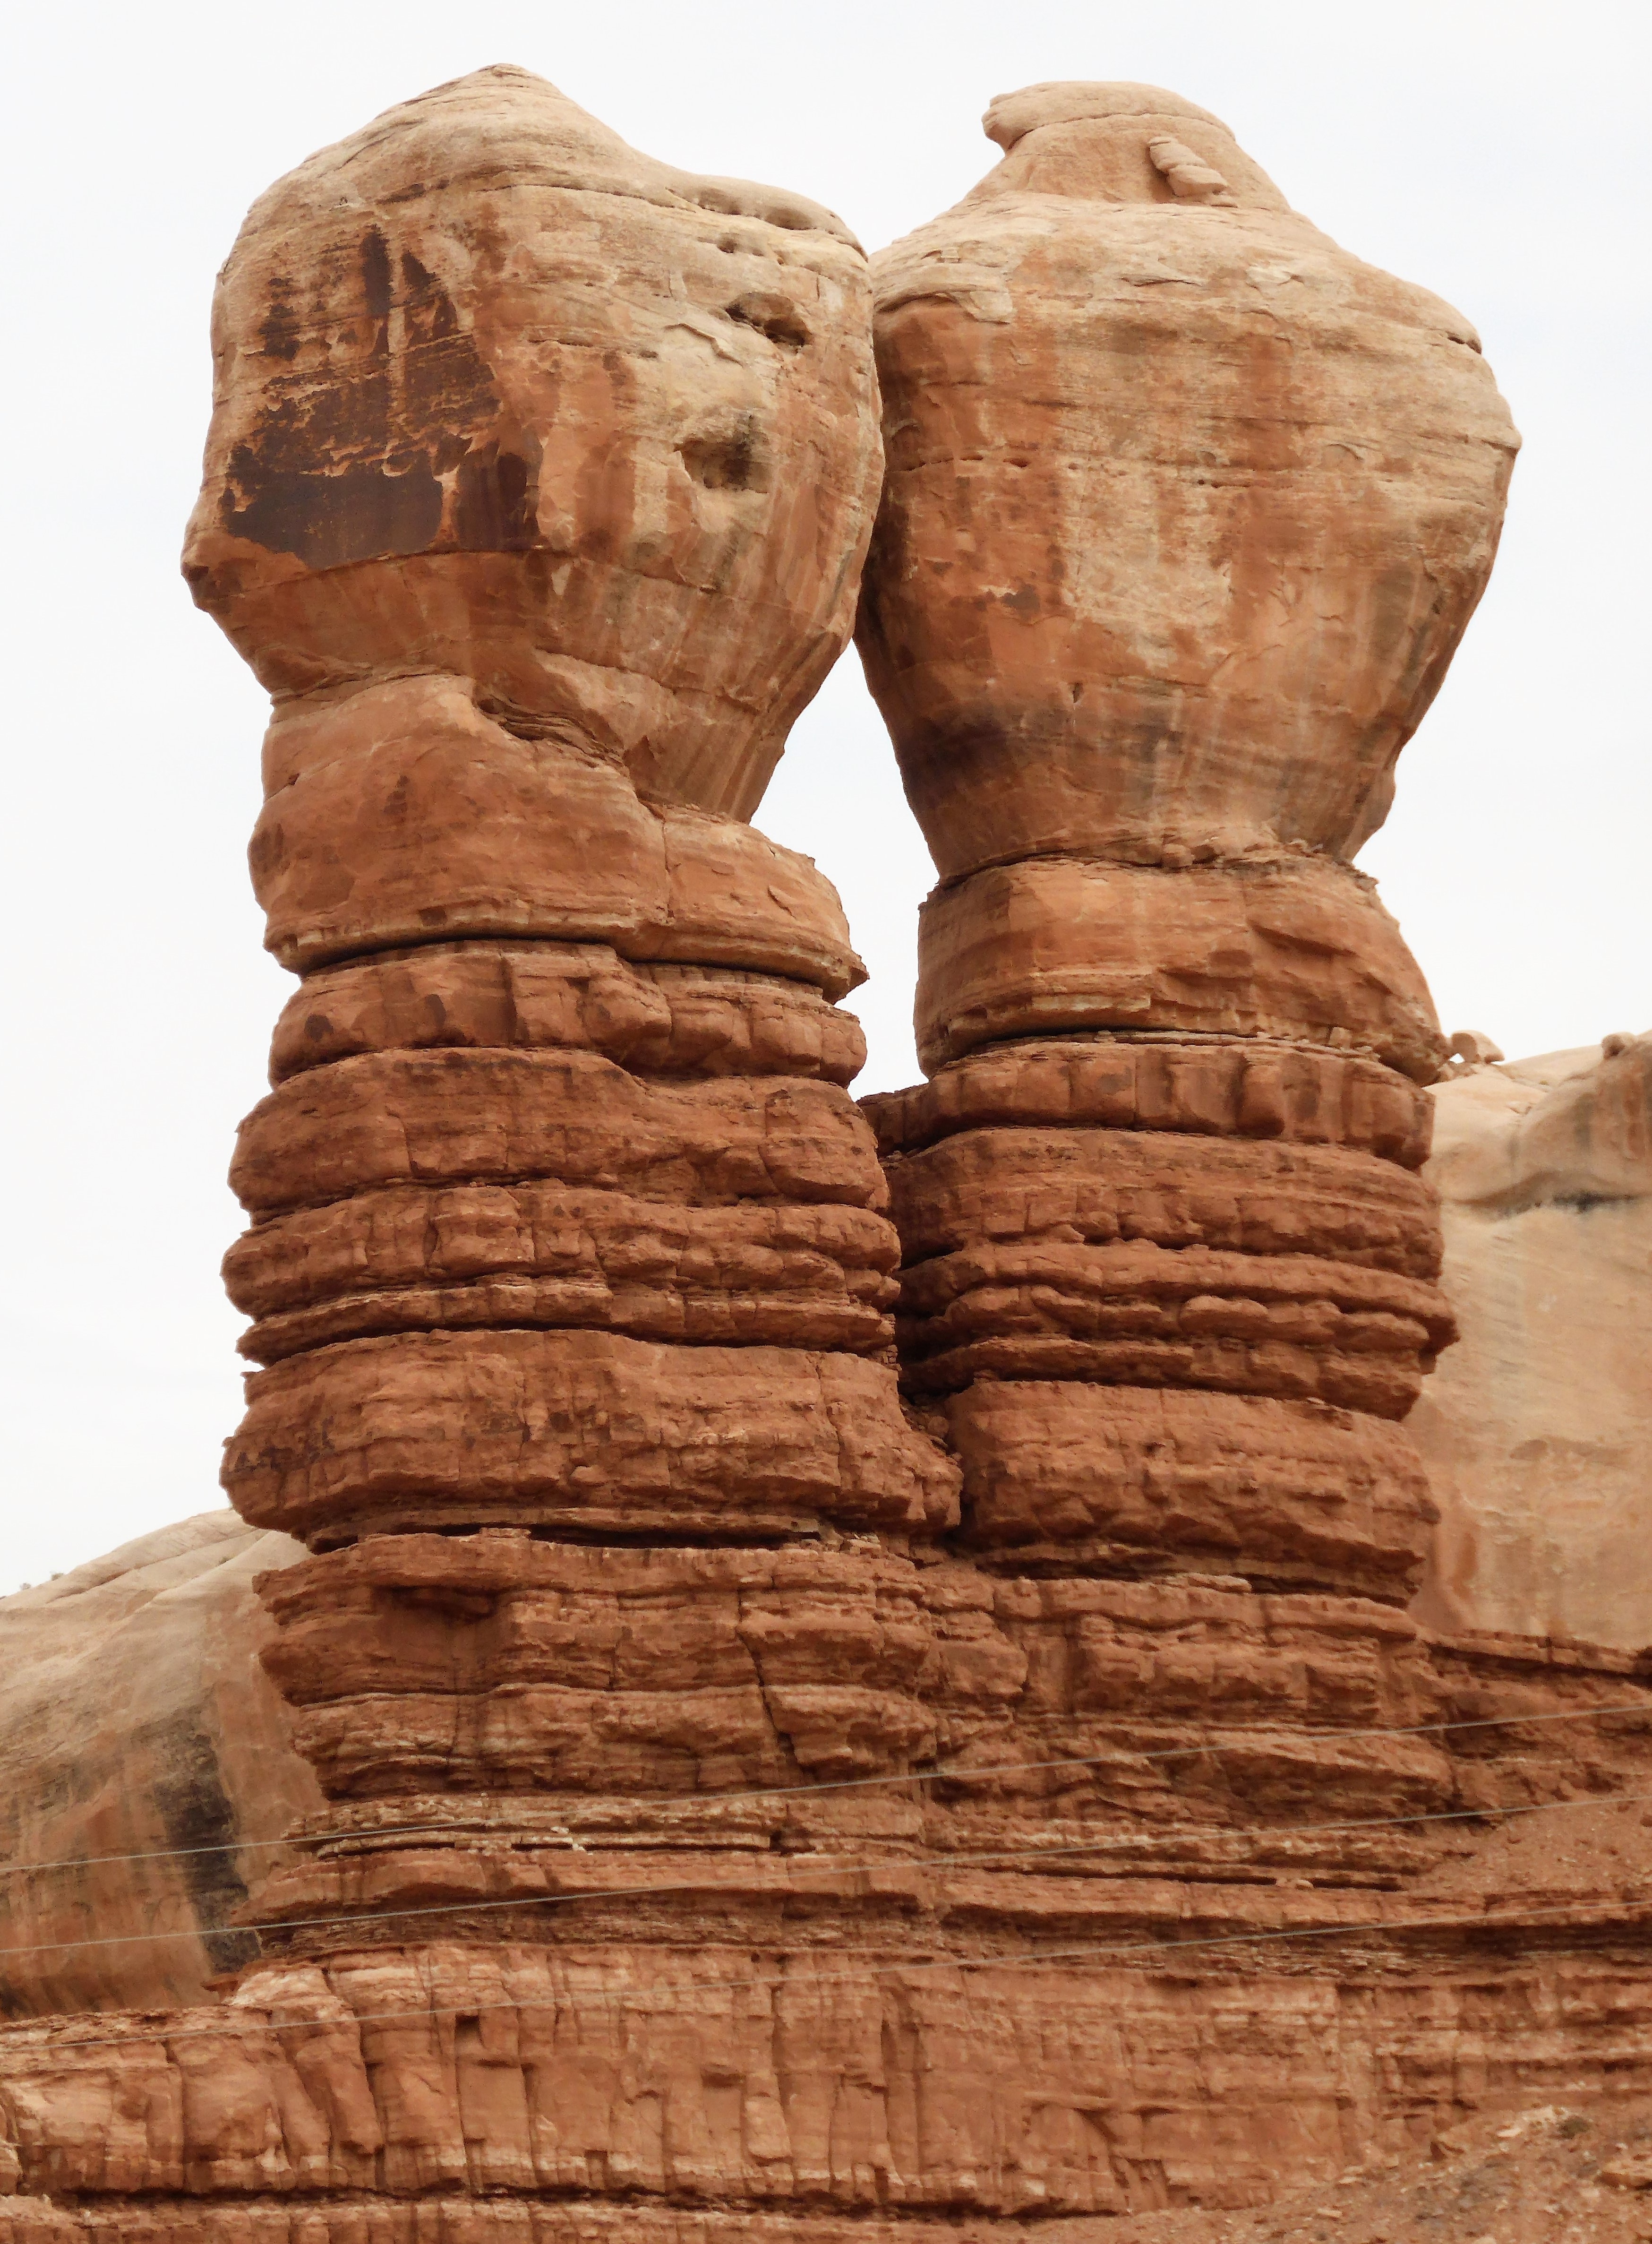
rock, wood, formation, arch, brown, canyon, erosion, rocks, sculpture, geology, temple, badlands, twin, carving, wadi, monolith, stone carving, ancient history, egyptian temple